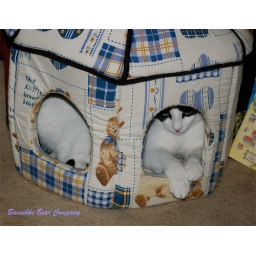
Mewsky in his kitty house